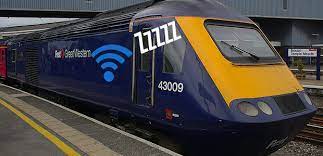
Vehicle type: Trains